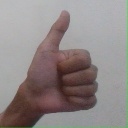
अक्षर: थ